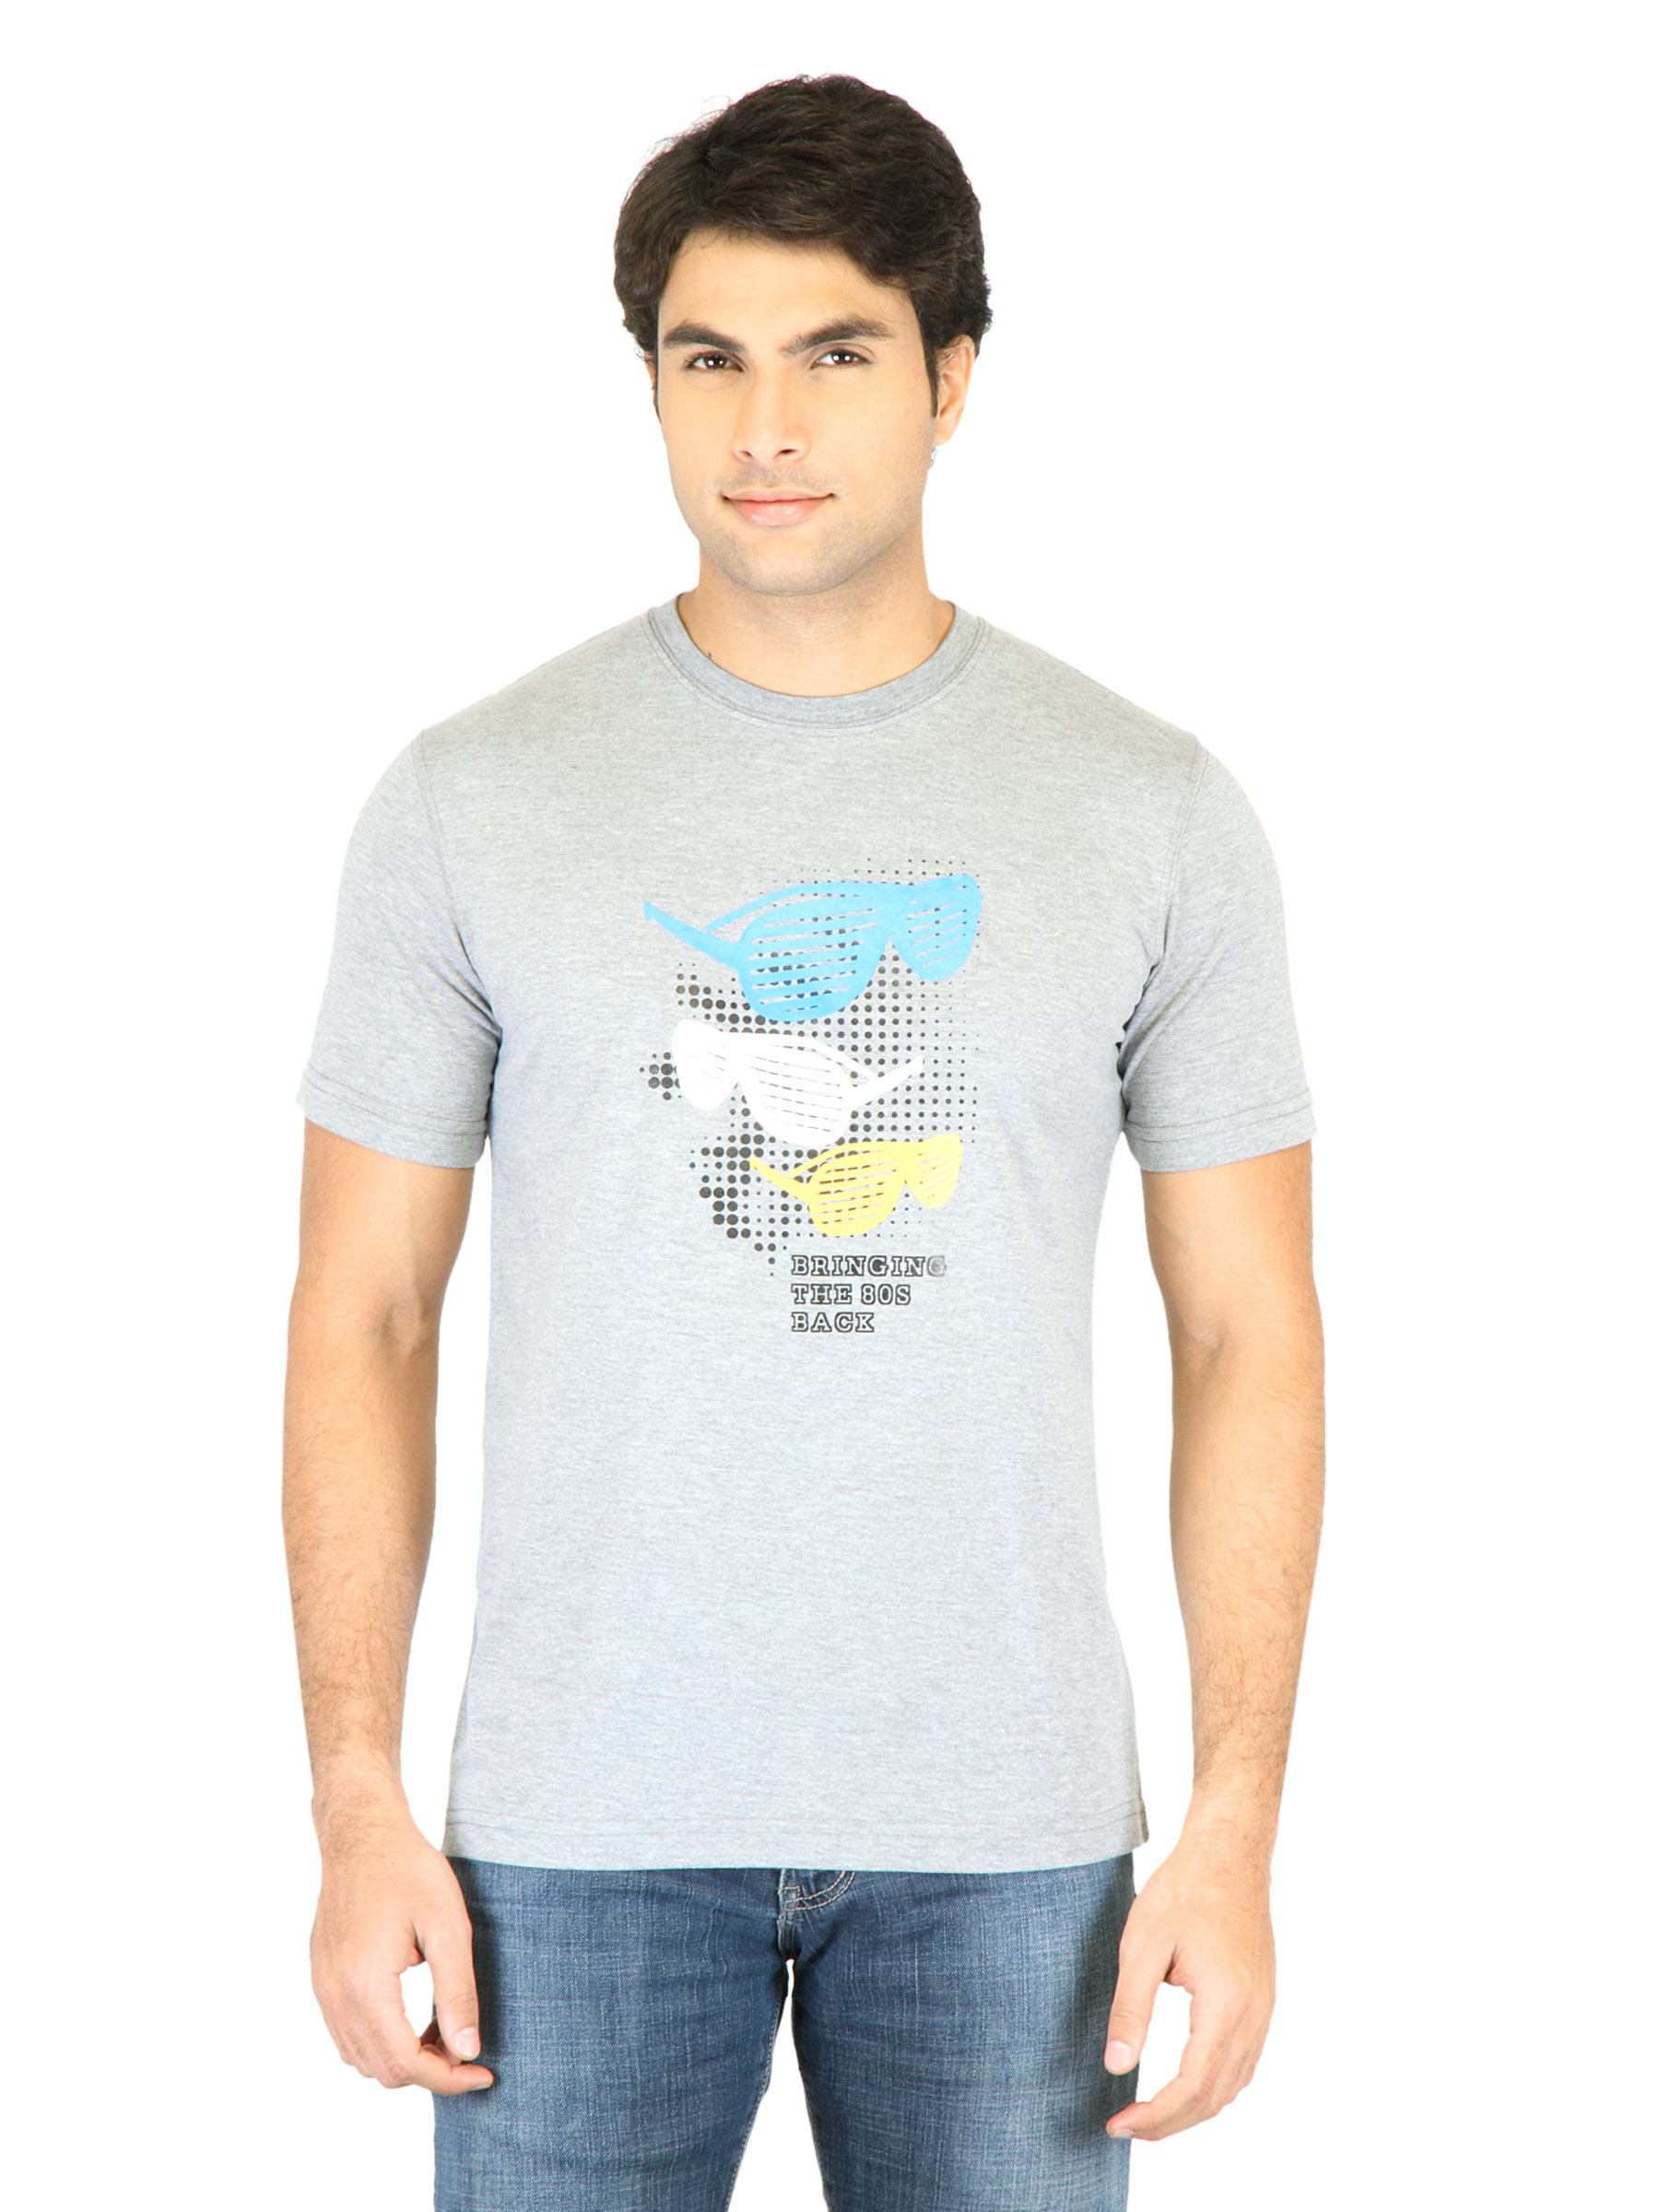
Mark Taylor Men Grey Printed T-shirt
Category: Apparel / Topwear / Tshirts
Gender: Men
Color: Grey
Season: Fall 2011
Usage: Casual